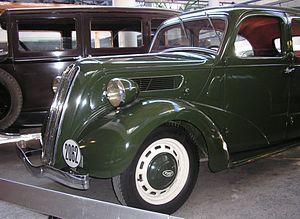
Ford-Vairogs
Ford-Vairogs Junior
Ford-Vairogs var fra 1937 til 1940 navnet på en af Ford Motor Companys bilfabrikker i Riga, hovedstaden i Letland. Den gunstige erhvervsmæssige udvikling i Letland i 1930'erne tilskyndede Ford til at opføre egen fabrik, på trods af landets lille størrelse.